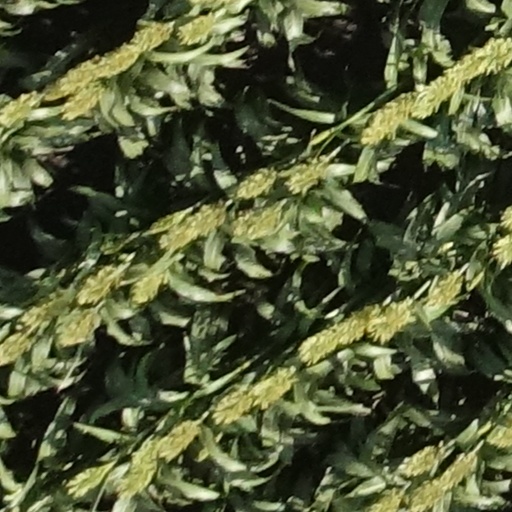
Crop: sorghum